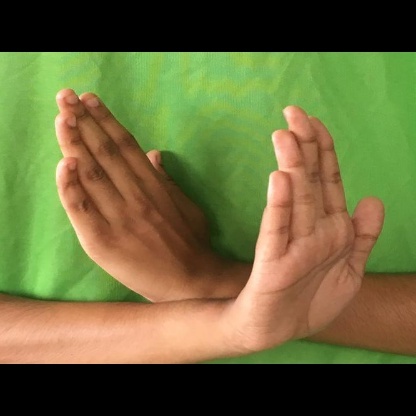
Mudra: Swastikam